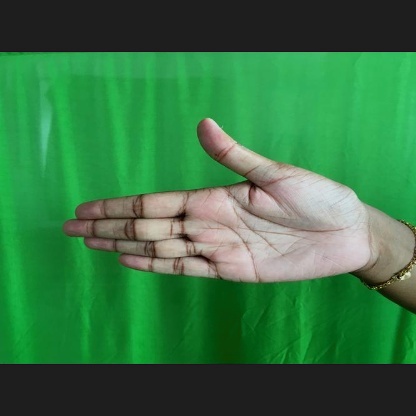
Mudra: Ardhachandran